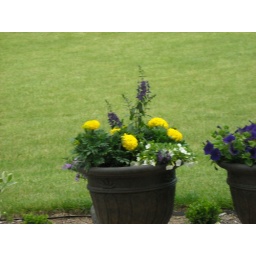
in my backyard flower pot